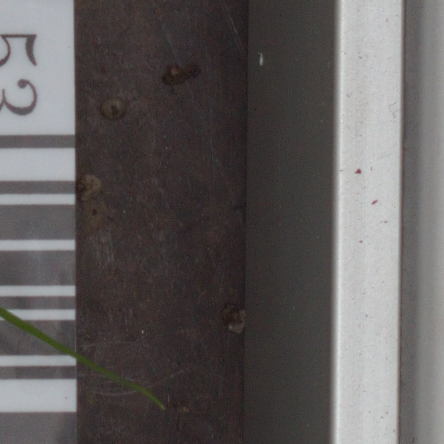
Label: loose_silkybent